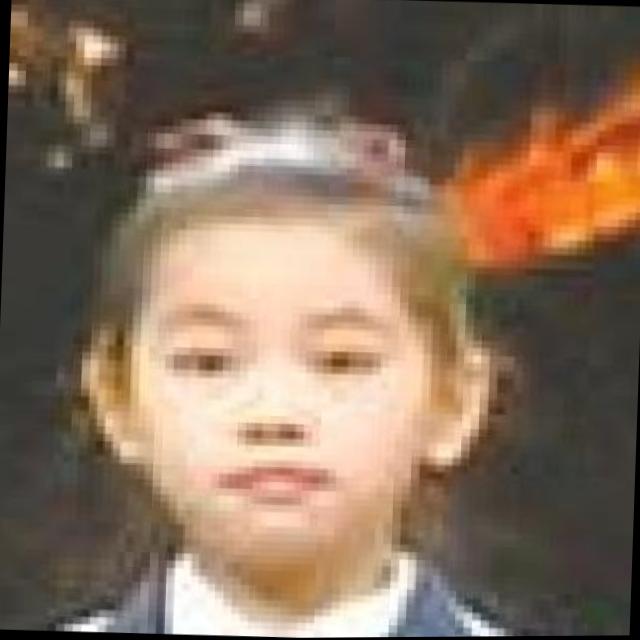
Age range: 0-12